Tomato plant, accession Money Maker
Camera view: horizontal (90 deg, fisheye); turntable rotation: 270 degrees
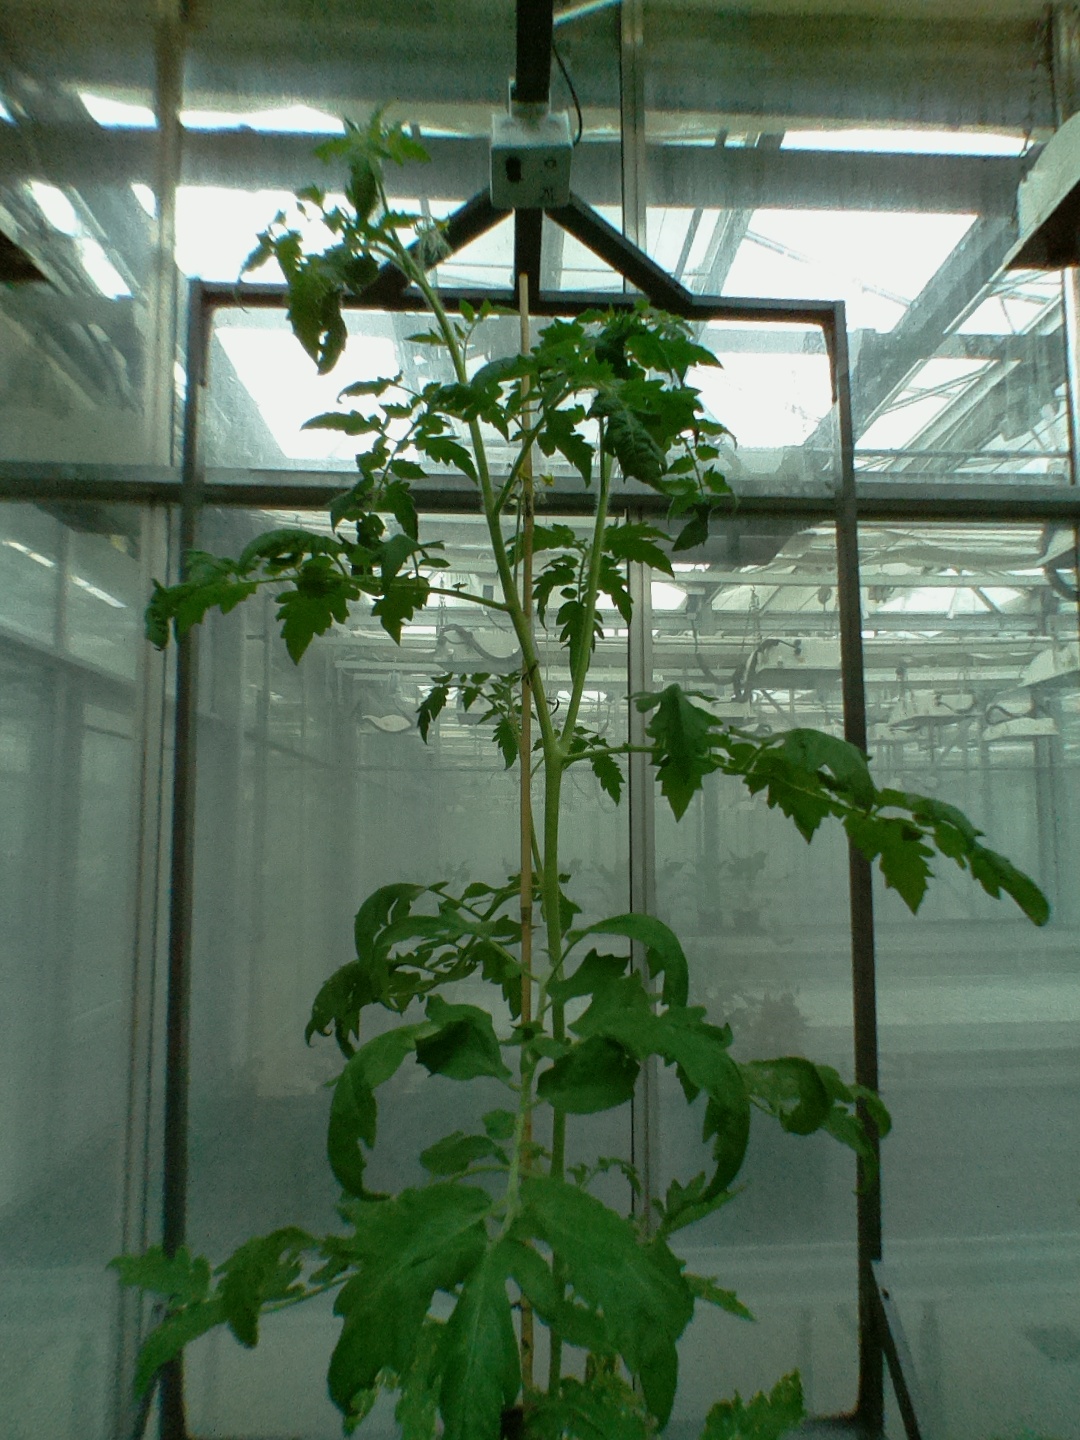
BBCH growth stage 65: Full flowering, 50%-60% of flowers open, first petals falling